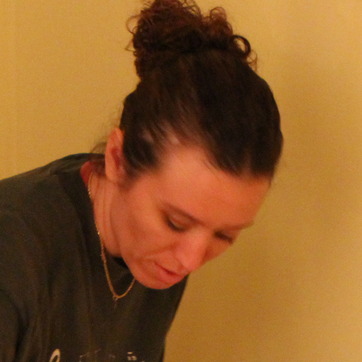
Material: skin